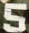
Number: 5